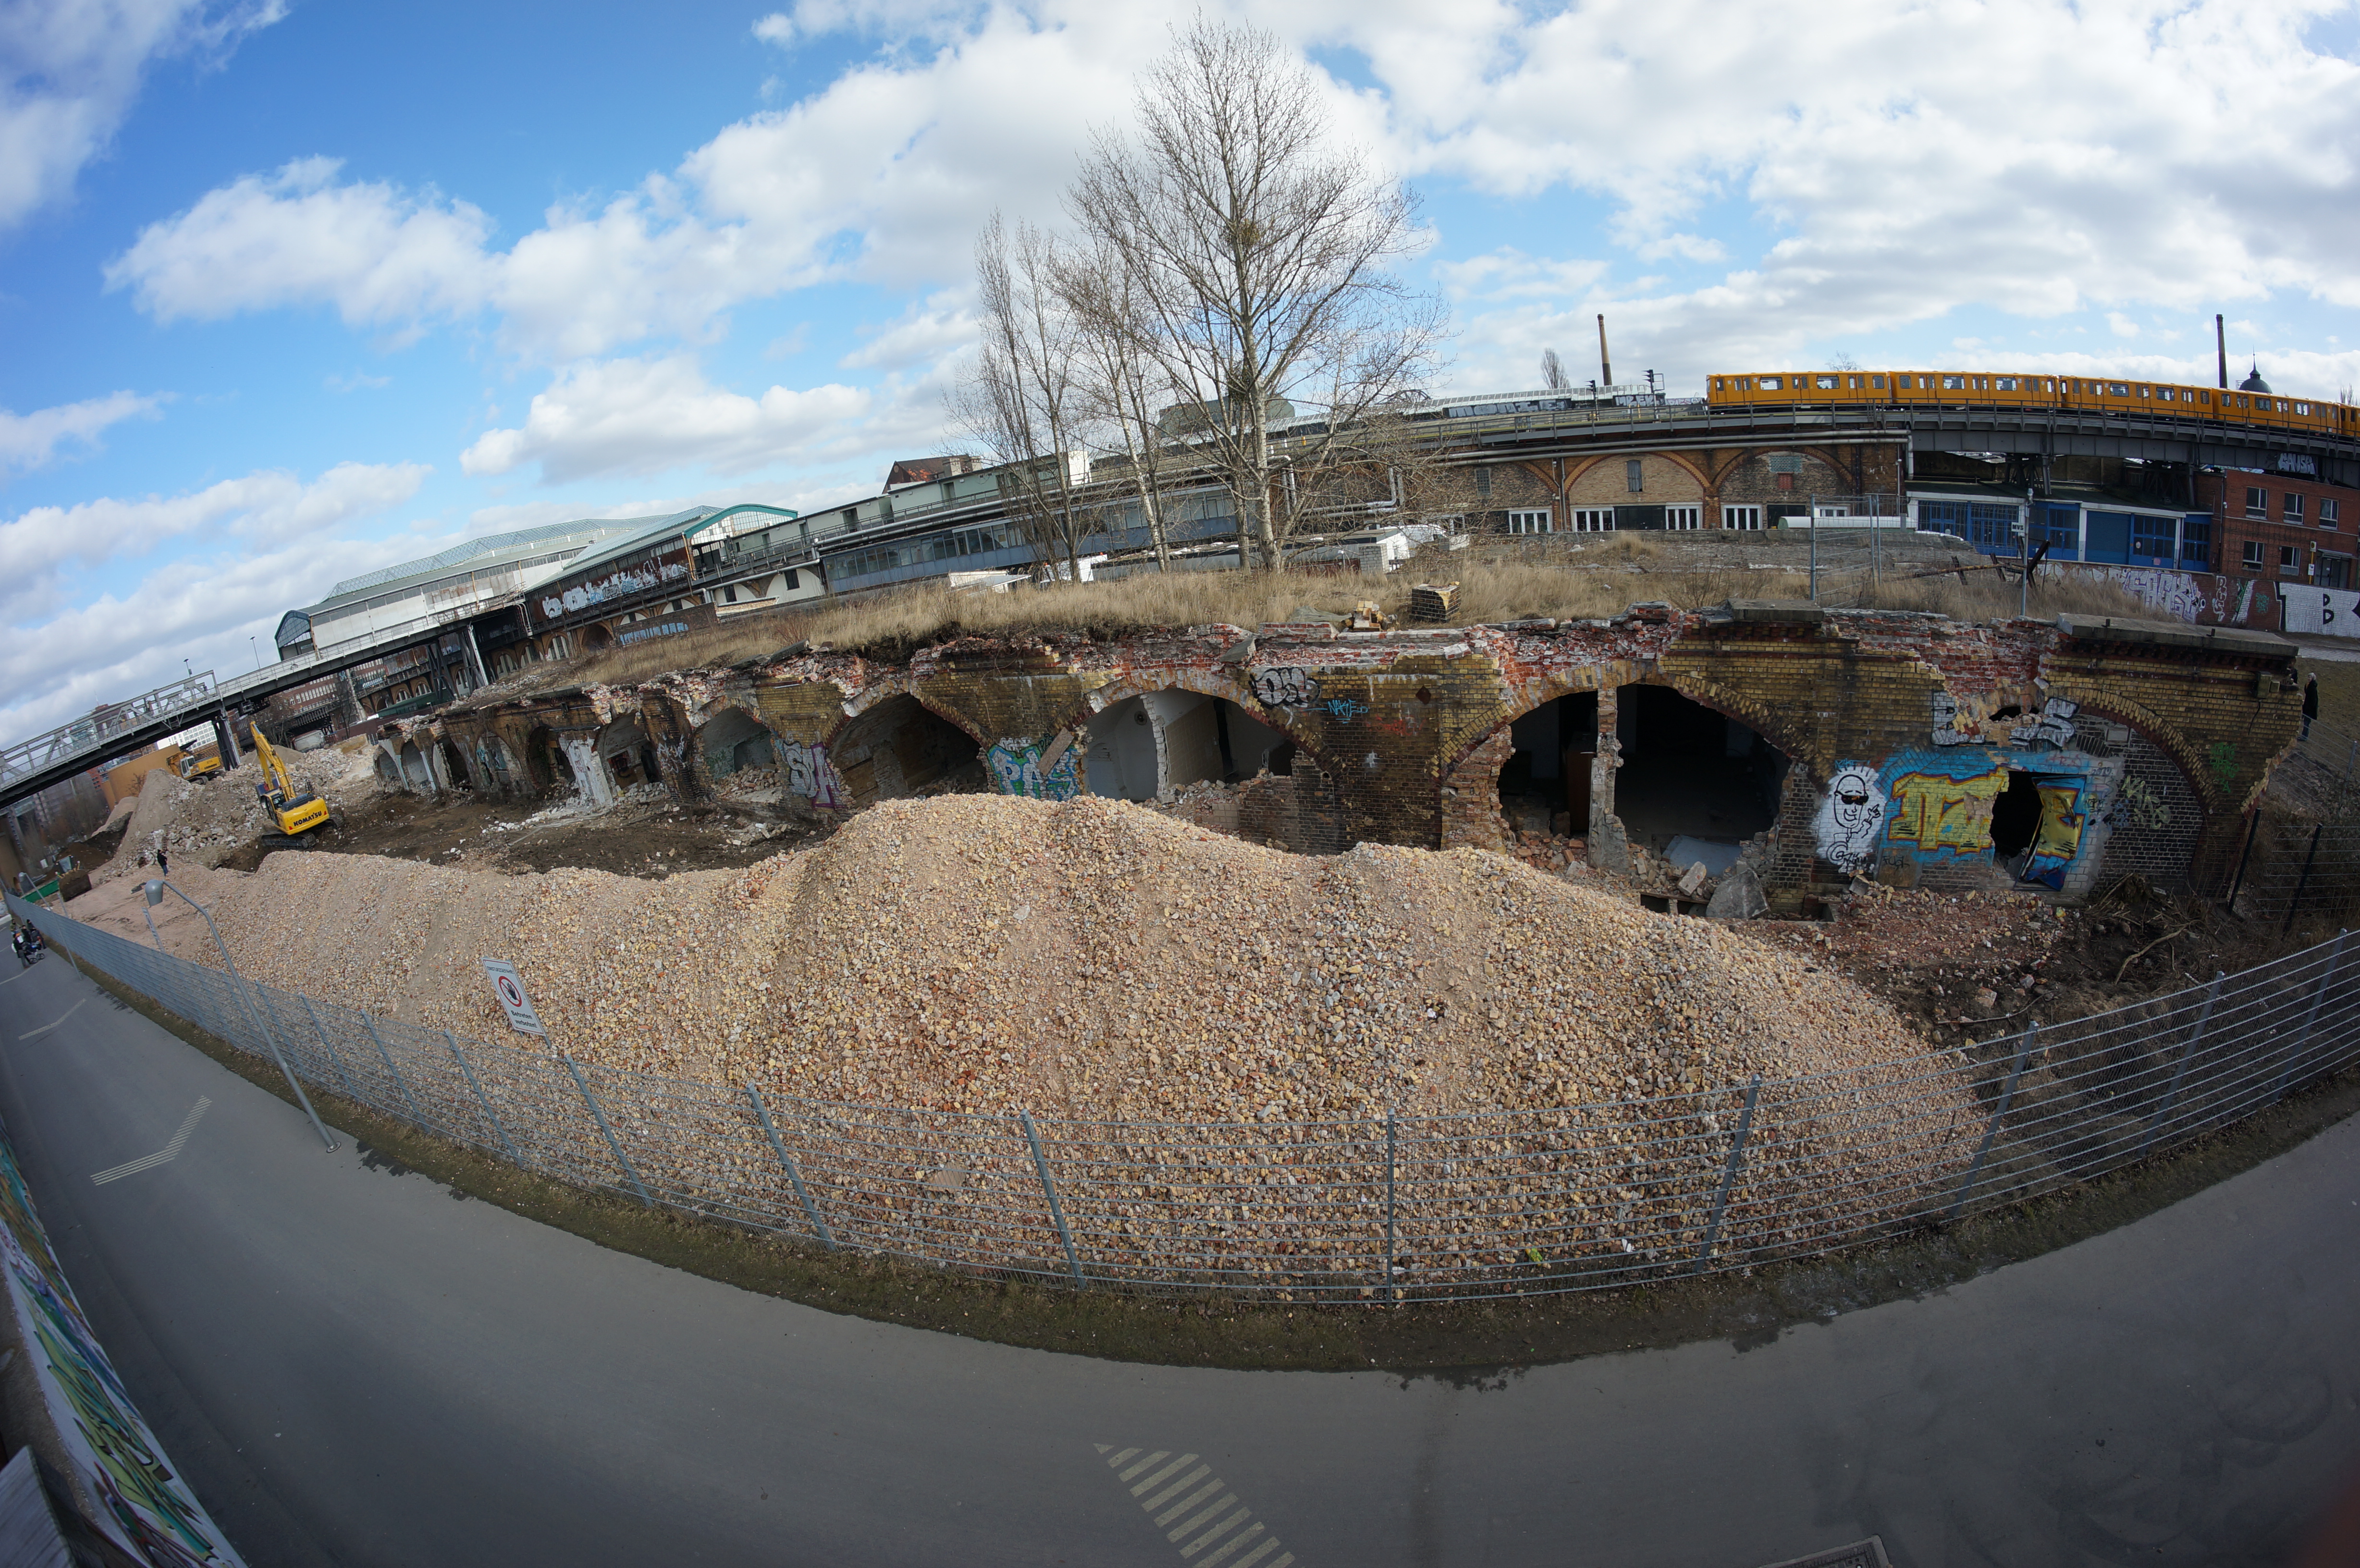
structure, landmark, stadium, 2015, arena, amphitheatre, germany, deutschland, berlin, walimex, samyang, sony, dome, nex, nex6, lenstagged, steffenzahn, walimex8mm, 8mm, aerial photography, sport venue